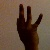
The image shows a hand gesture representing the number 9 in Indian Sign Language.